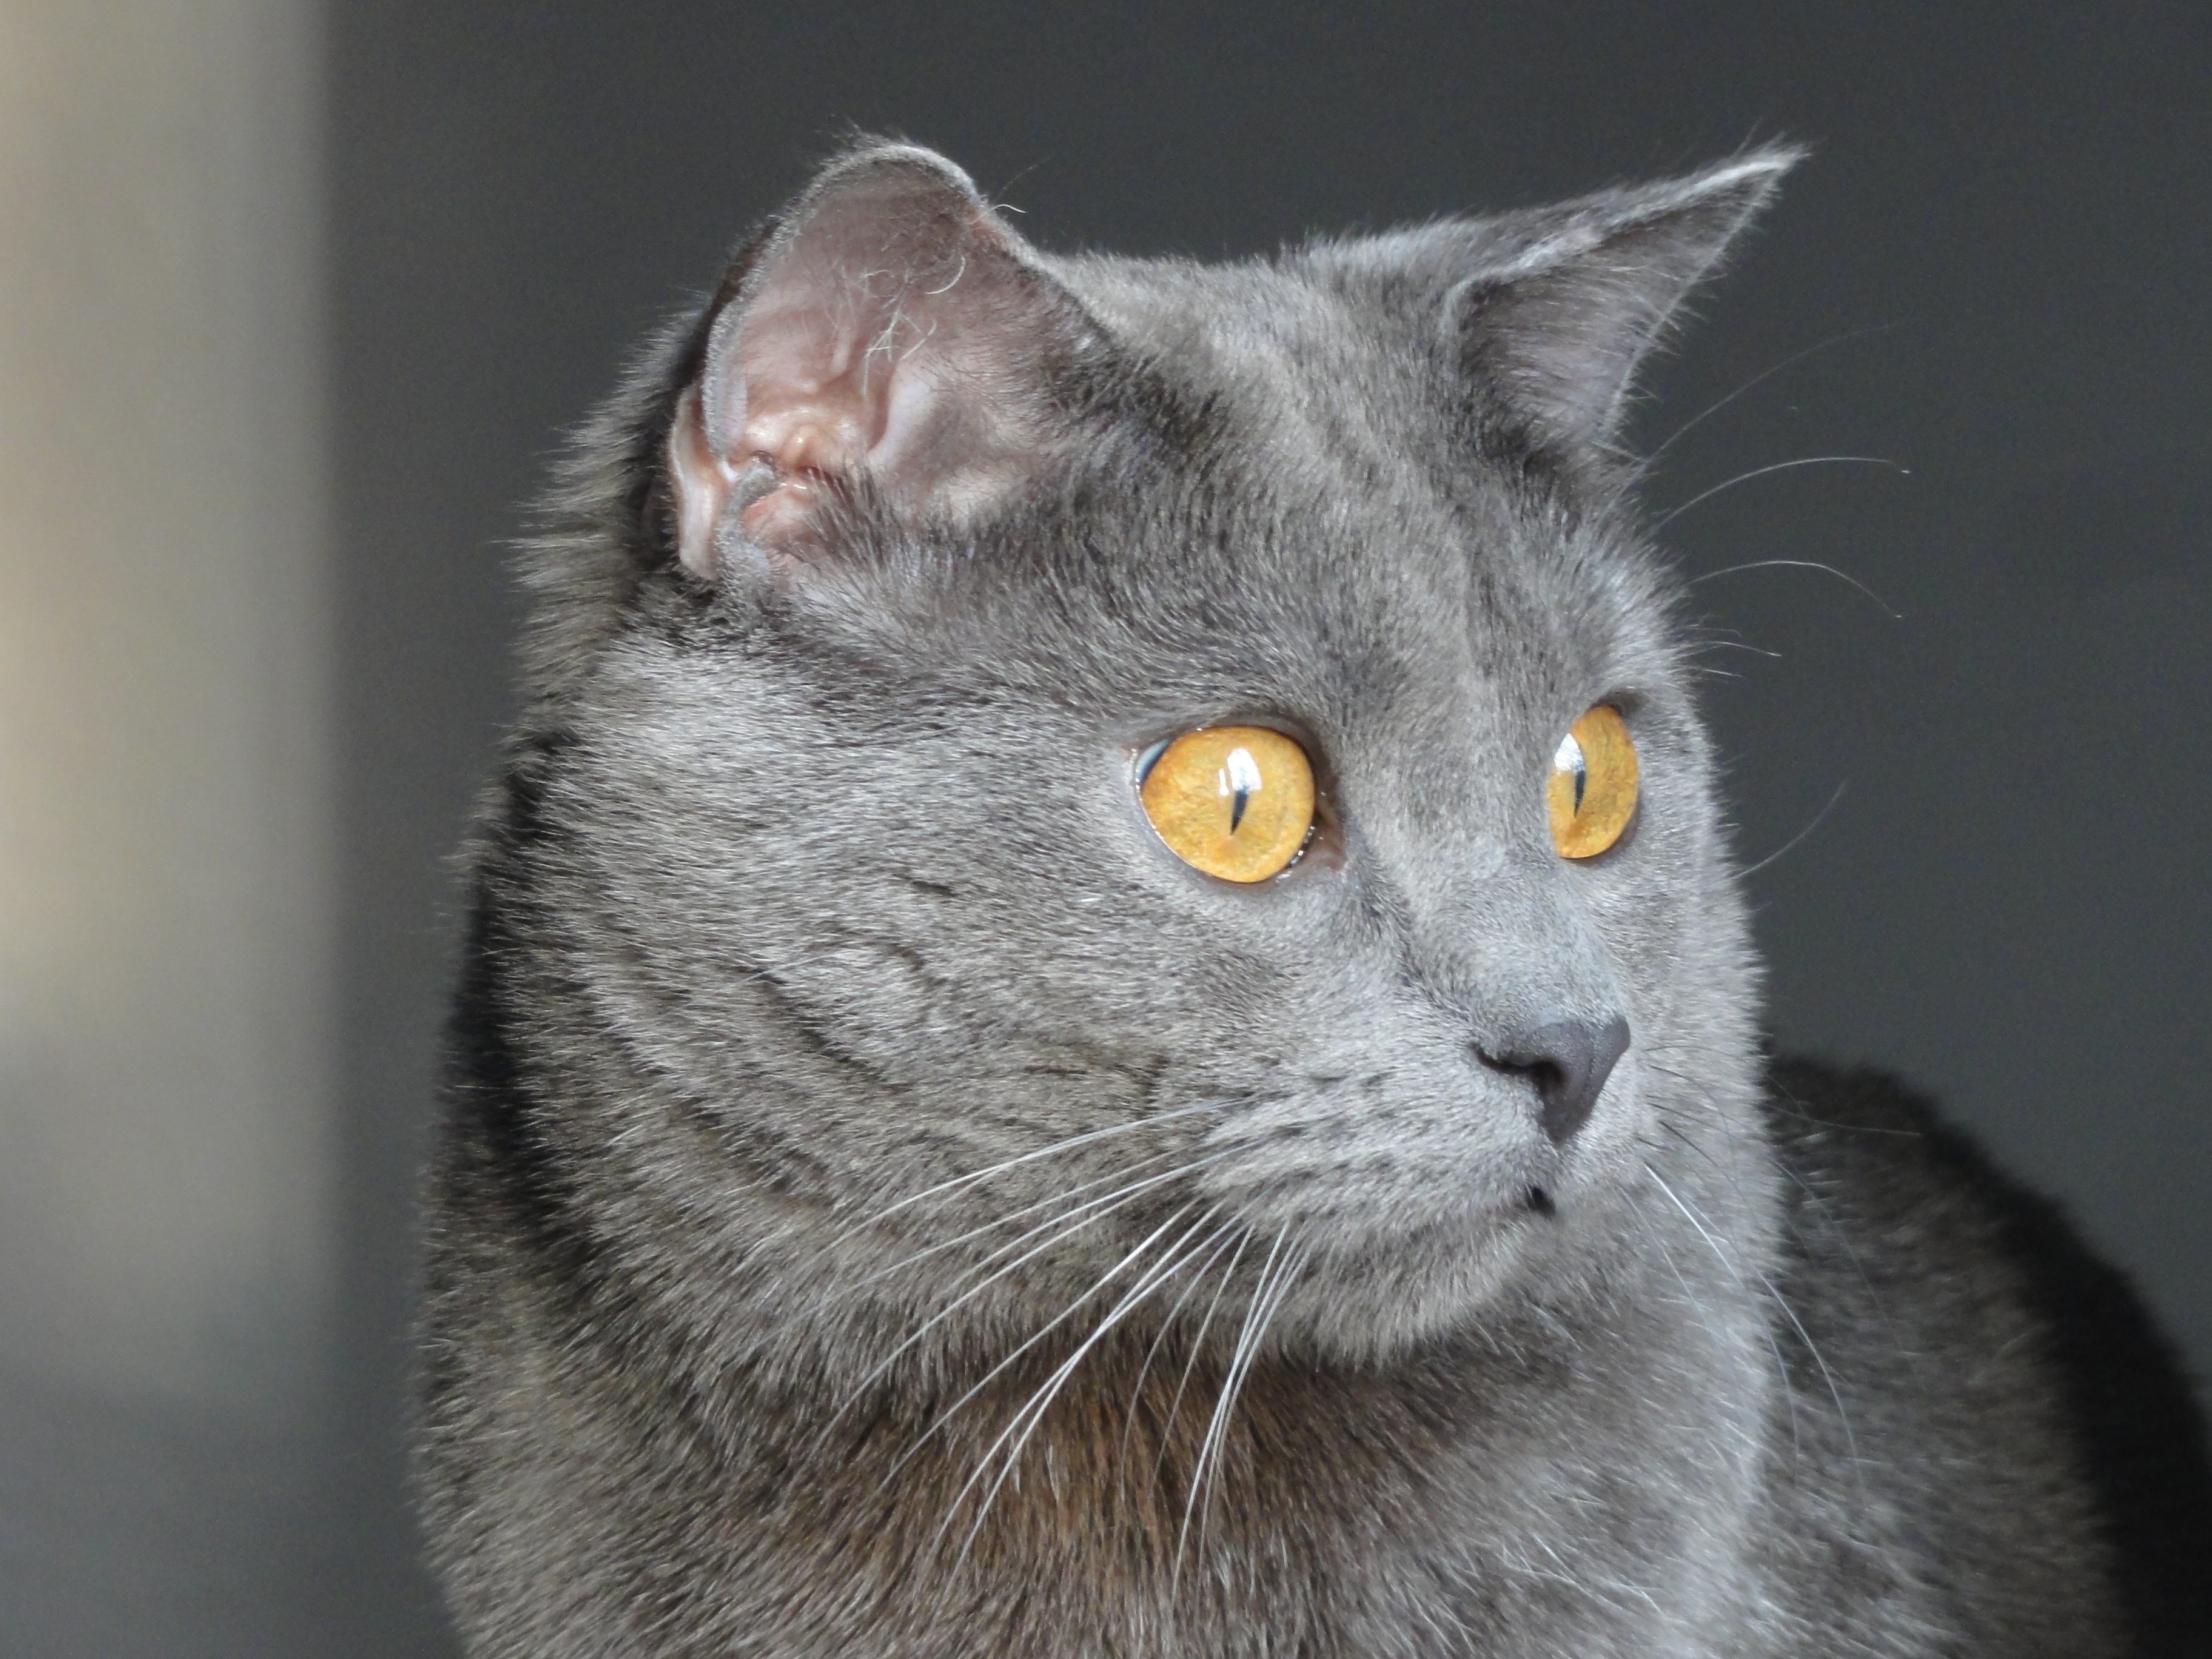
pet, cat, mammal, fauna, close up, nose, whiskers, animals, vertebrate, mieze, burmese, british shorthair, european shorthair, chartreux, russian blue, korat, small to medium sized cats, cat like mammal, carnivoran, nebelung, domestic short haired cat